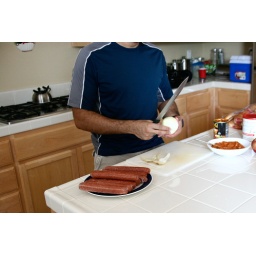
Nawaz's buddy comes over and we barbecue some (halaal) hot dogs while the girls go to some wedding shower.